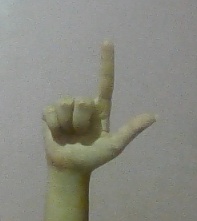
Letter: laam